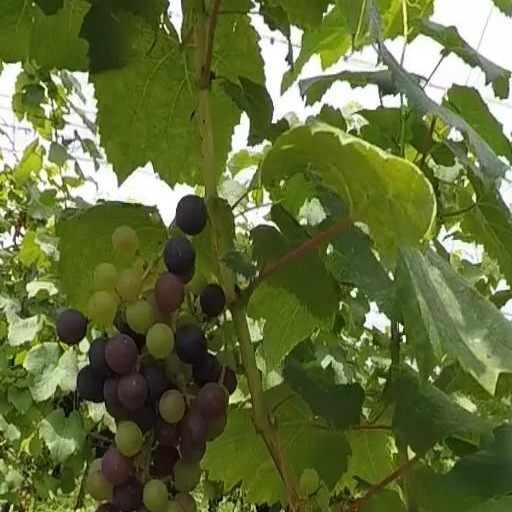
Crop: grape